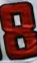
Number: 8